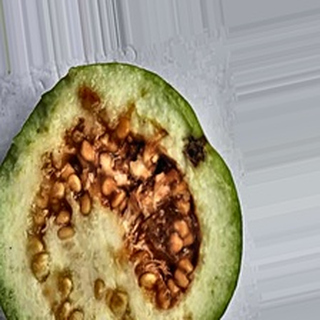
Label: guava_fruit_fly